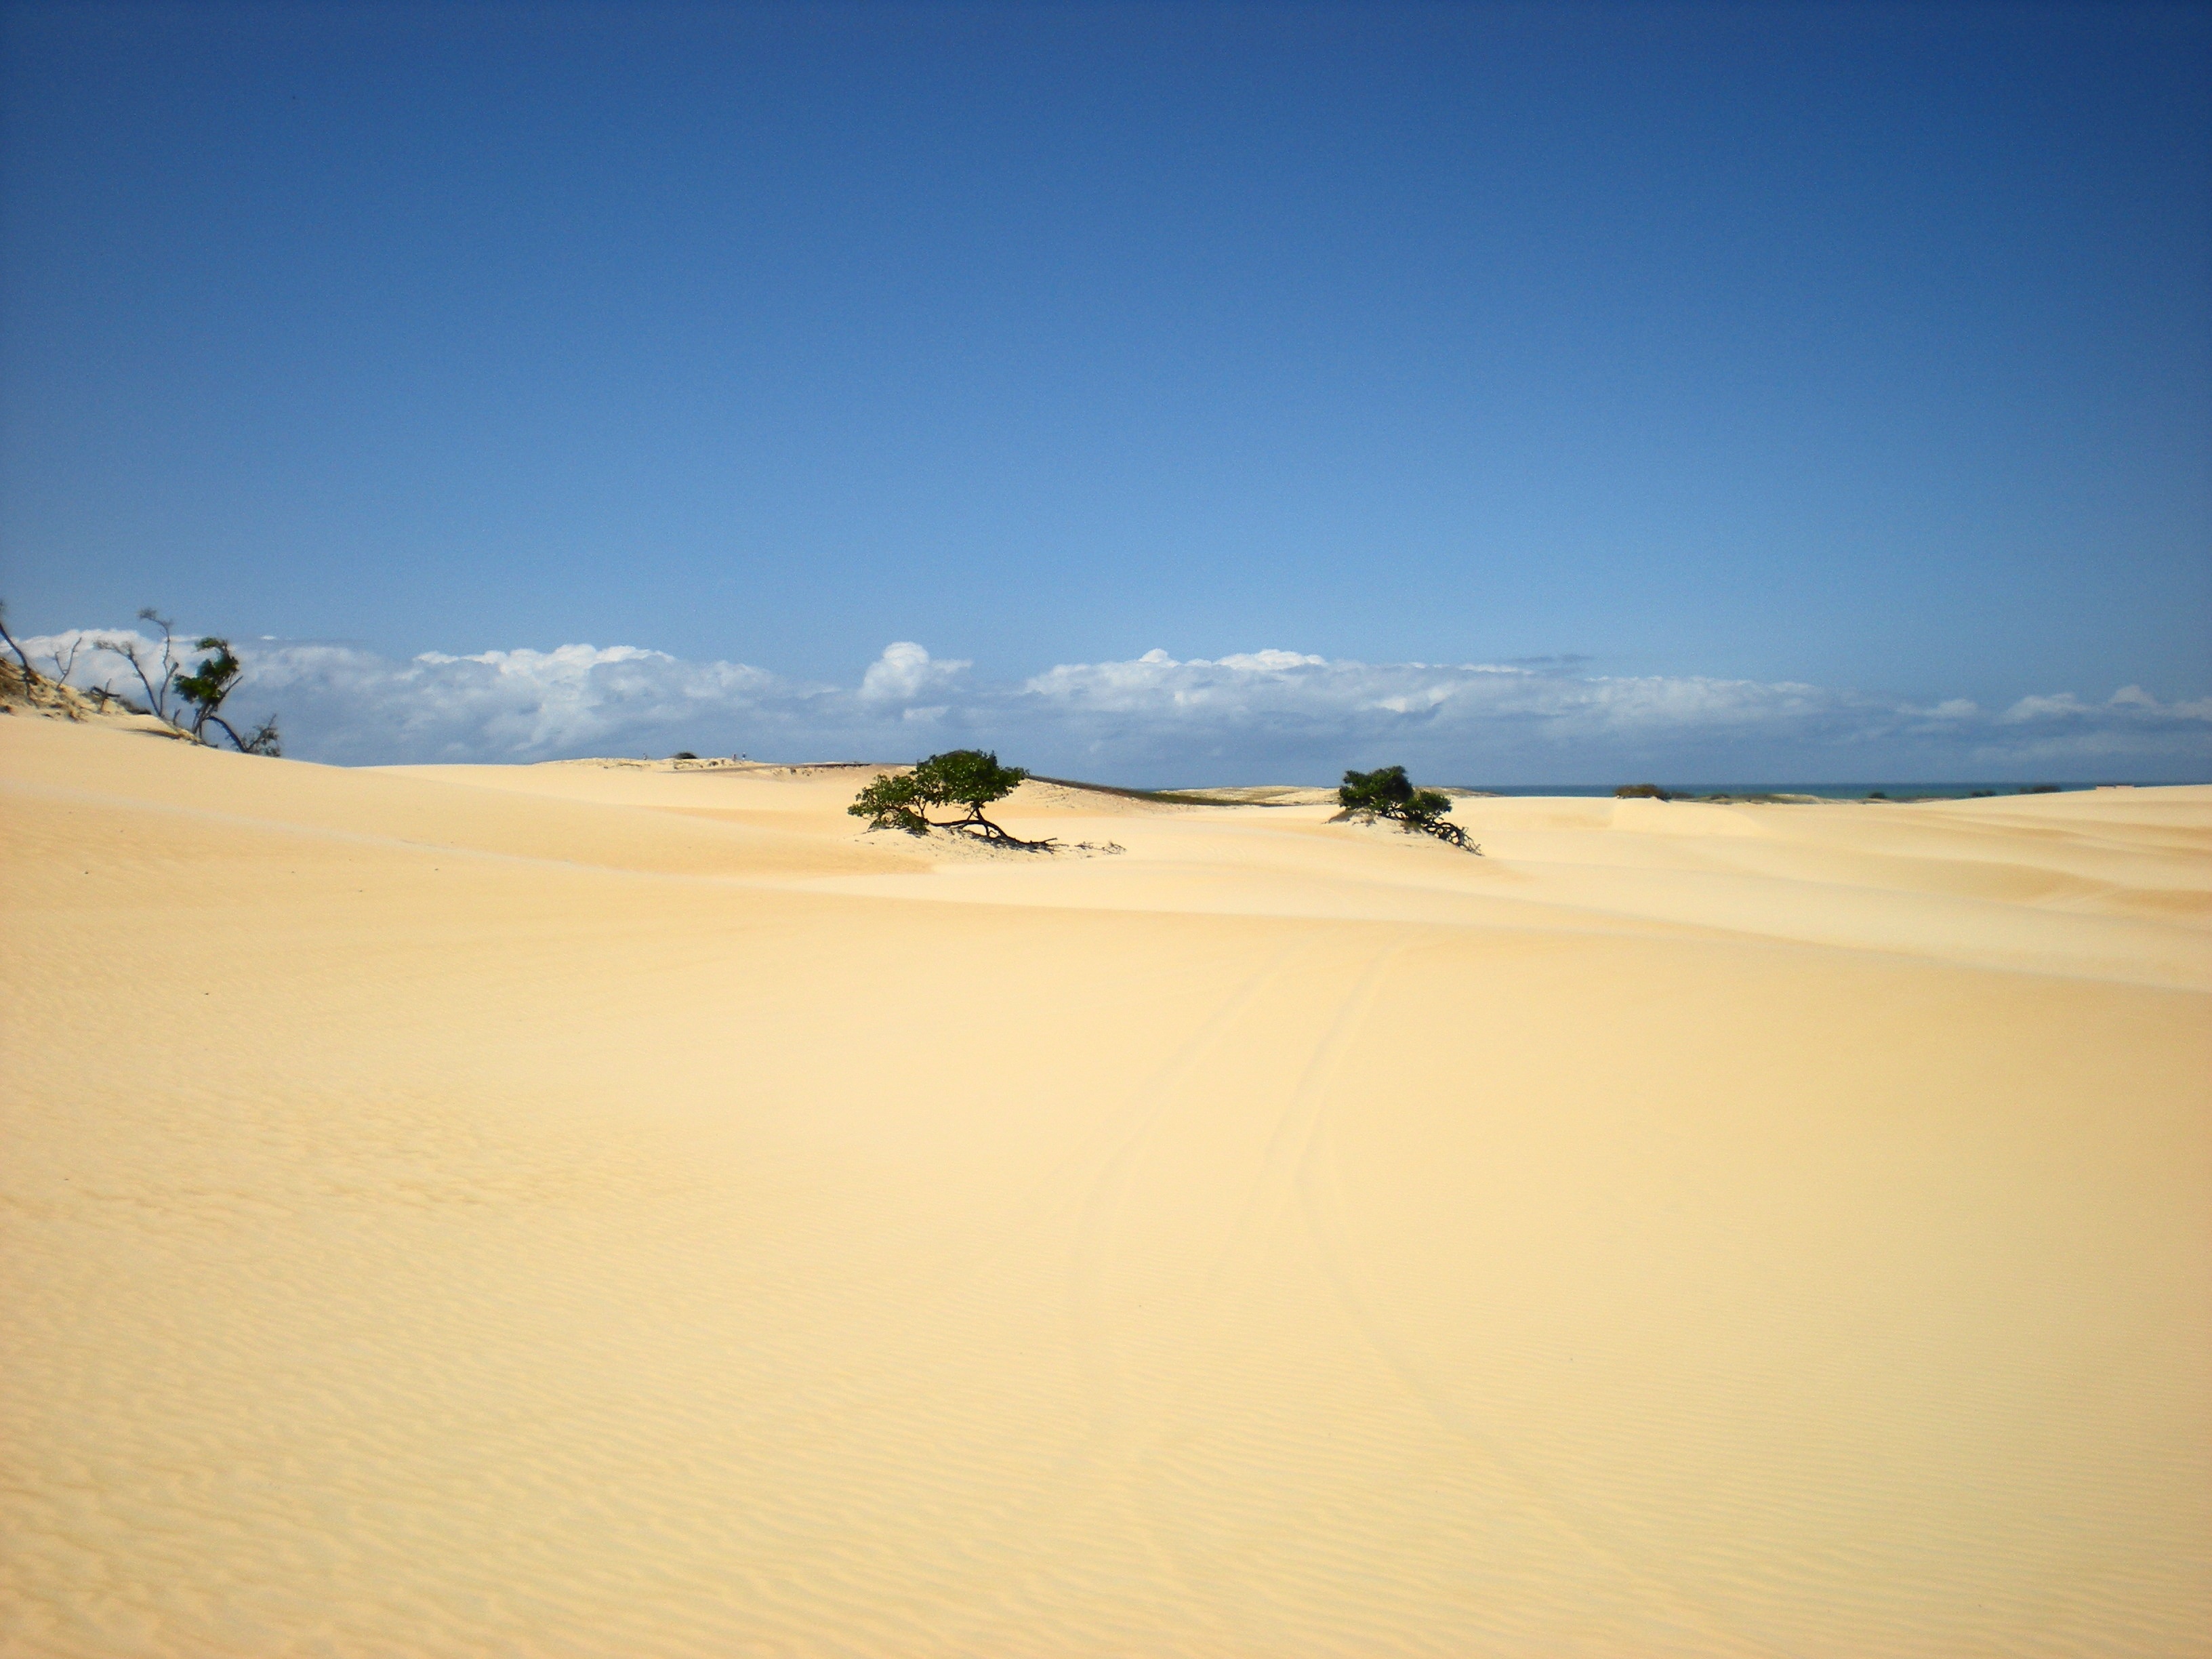
landscape, nature, sand, light, sky, desert, dune, habitat, sahara, landform, erg, sand dunes, natural environment, geographical feature, aeolian landform